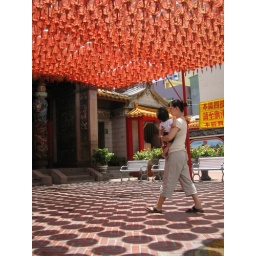
The sky above is the most beautiful blue